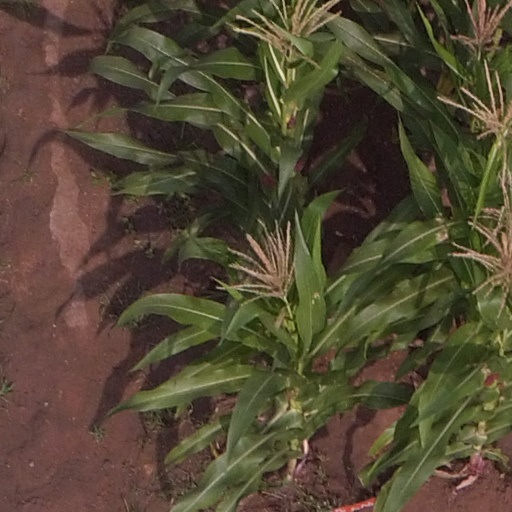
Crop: maize; corn